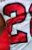
Number: 2